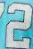
Number: 2